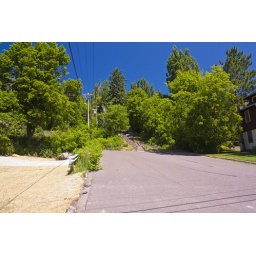
Looking down the street from in front of where the old house stood